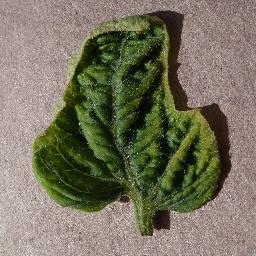
Label: Tomato___Tomato_Yellow_Leaf_Curl_Virus